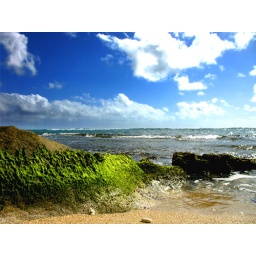
green rock, beach somewhere by Diamond Head